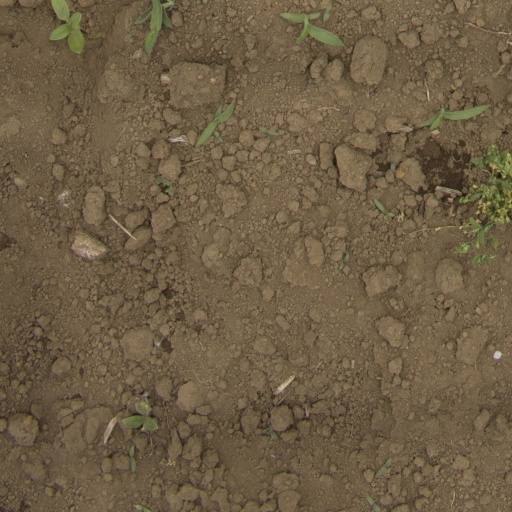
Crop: Jerusalem artichoke